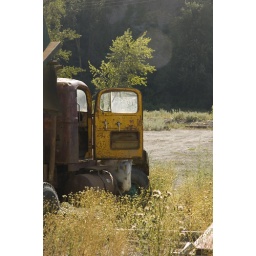
This rusted old truck was beside the road just outside of Cranbrook, BC.